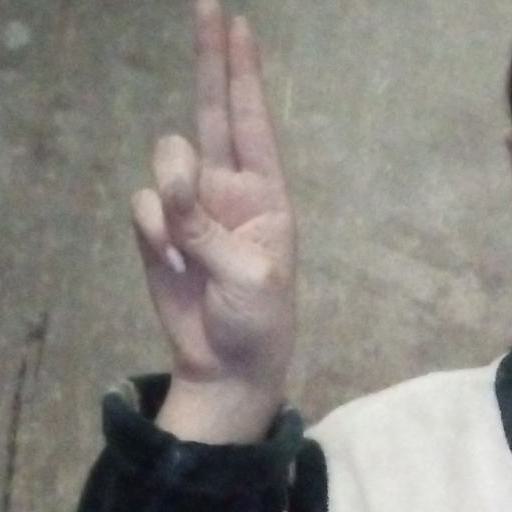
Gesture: two_up